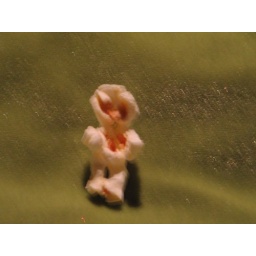
this is a little man i found in a bag of microwave popcorn!~